List of diplomatic missions in Tanzania

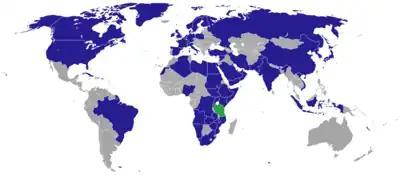
Map of diplomatic missions in Tanzania

This is a list of diplomatic missions in Tanzania. At present, 62 nations maintain diplomatic missions to Tanzania in Dar es Salaam, the former capital and the nation's largest city. The capital, Dodoma, hosts 4 diplomatic liaison offices. Many other countries have their ambassadors accredited to Tanzania, with most being resident in Nairobi or Addis Ababa.